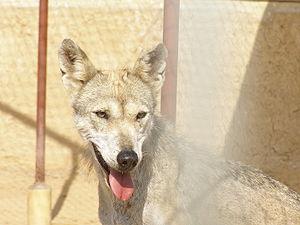
Un animal national est un animal choisi par une communauté comme son emblème en raison de sa représentativité, soit parce qu'il est caractéristique du territoire considéré, soit encore pour la Nouvelle Zélande le kiwi. Certains pays ont plusieurs animaux nationaux.